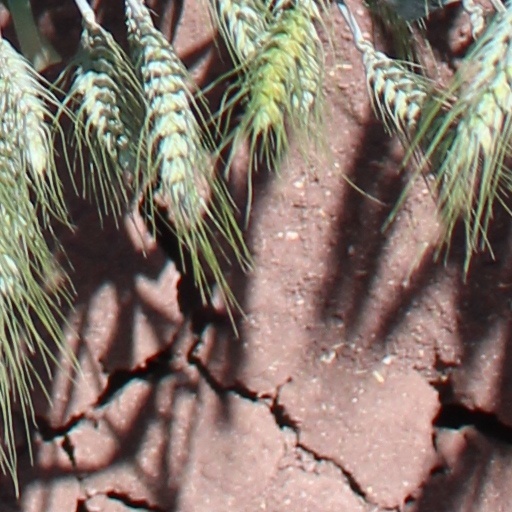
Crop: wheat